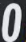
Number: 0